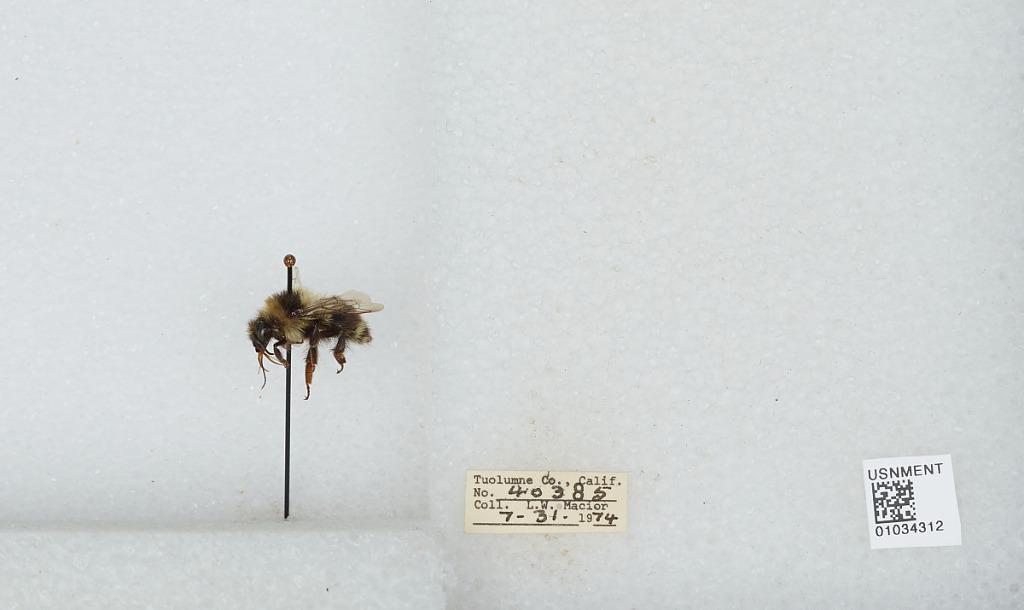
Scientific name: Bombus (Cullumanobombus) rufocinctus Cresson
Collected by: L. Macior
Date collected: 1974-7-31
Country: United States
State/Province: California
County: Tuolumne
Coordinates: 38.02, -119.93